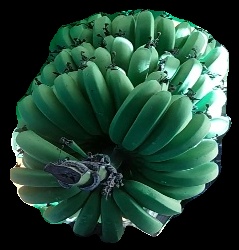
Variety: pachbale
Grade: grade1